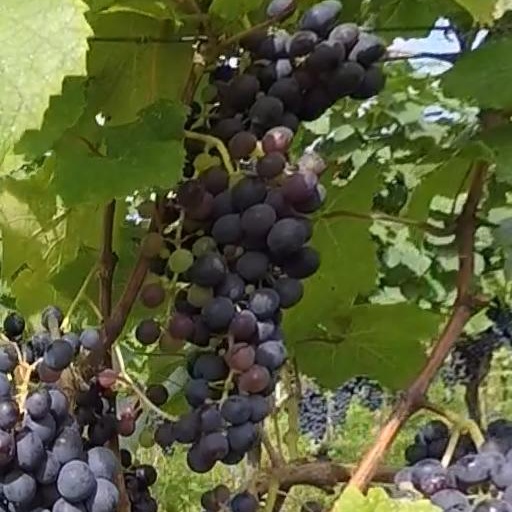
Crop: grape